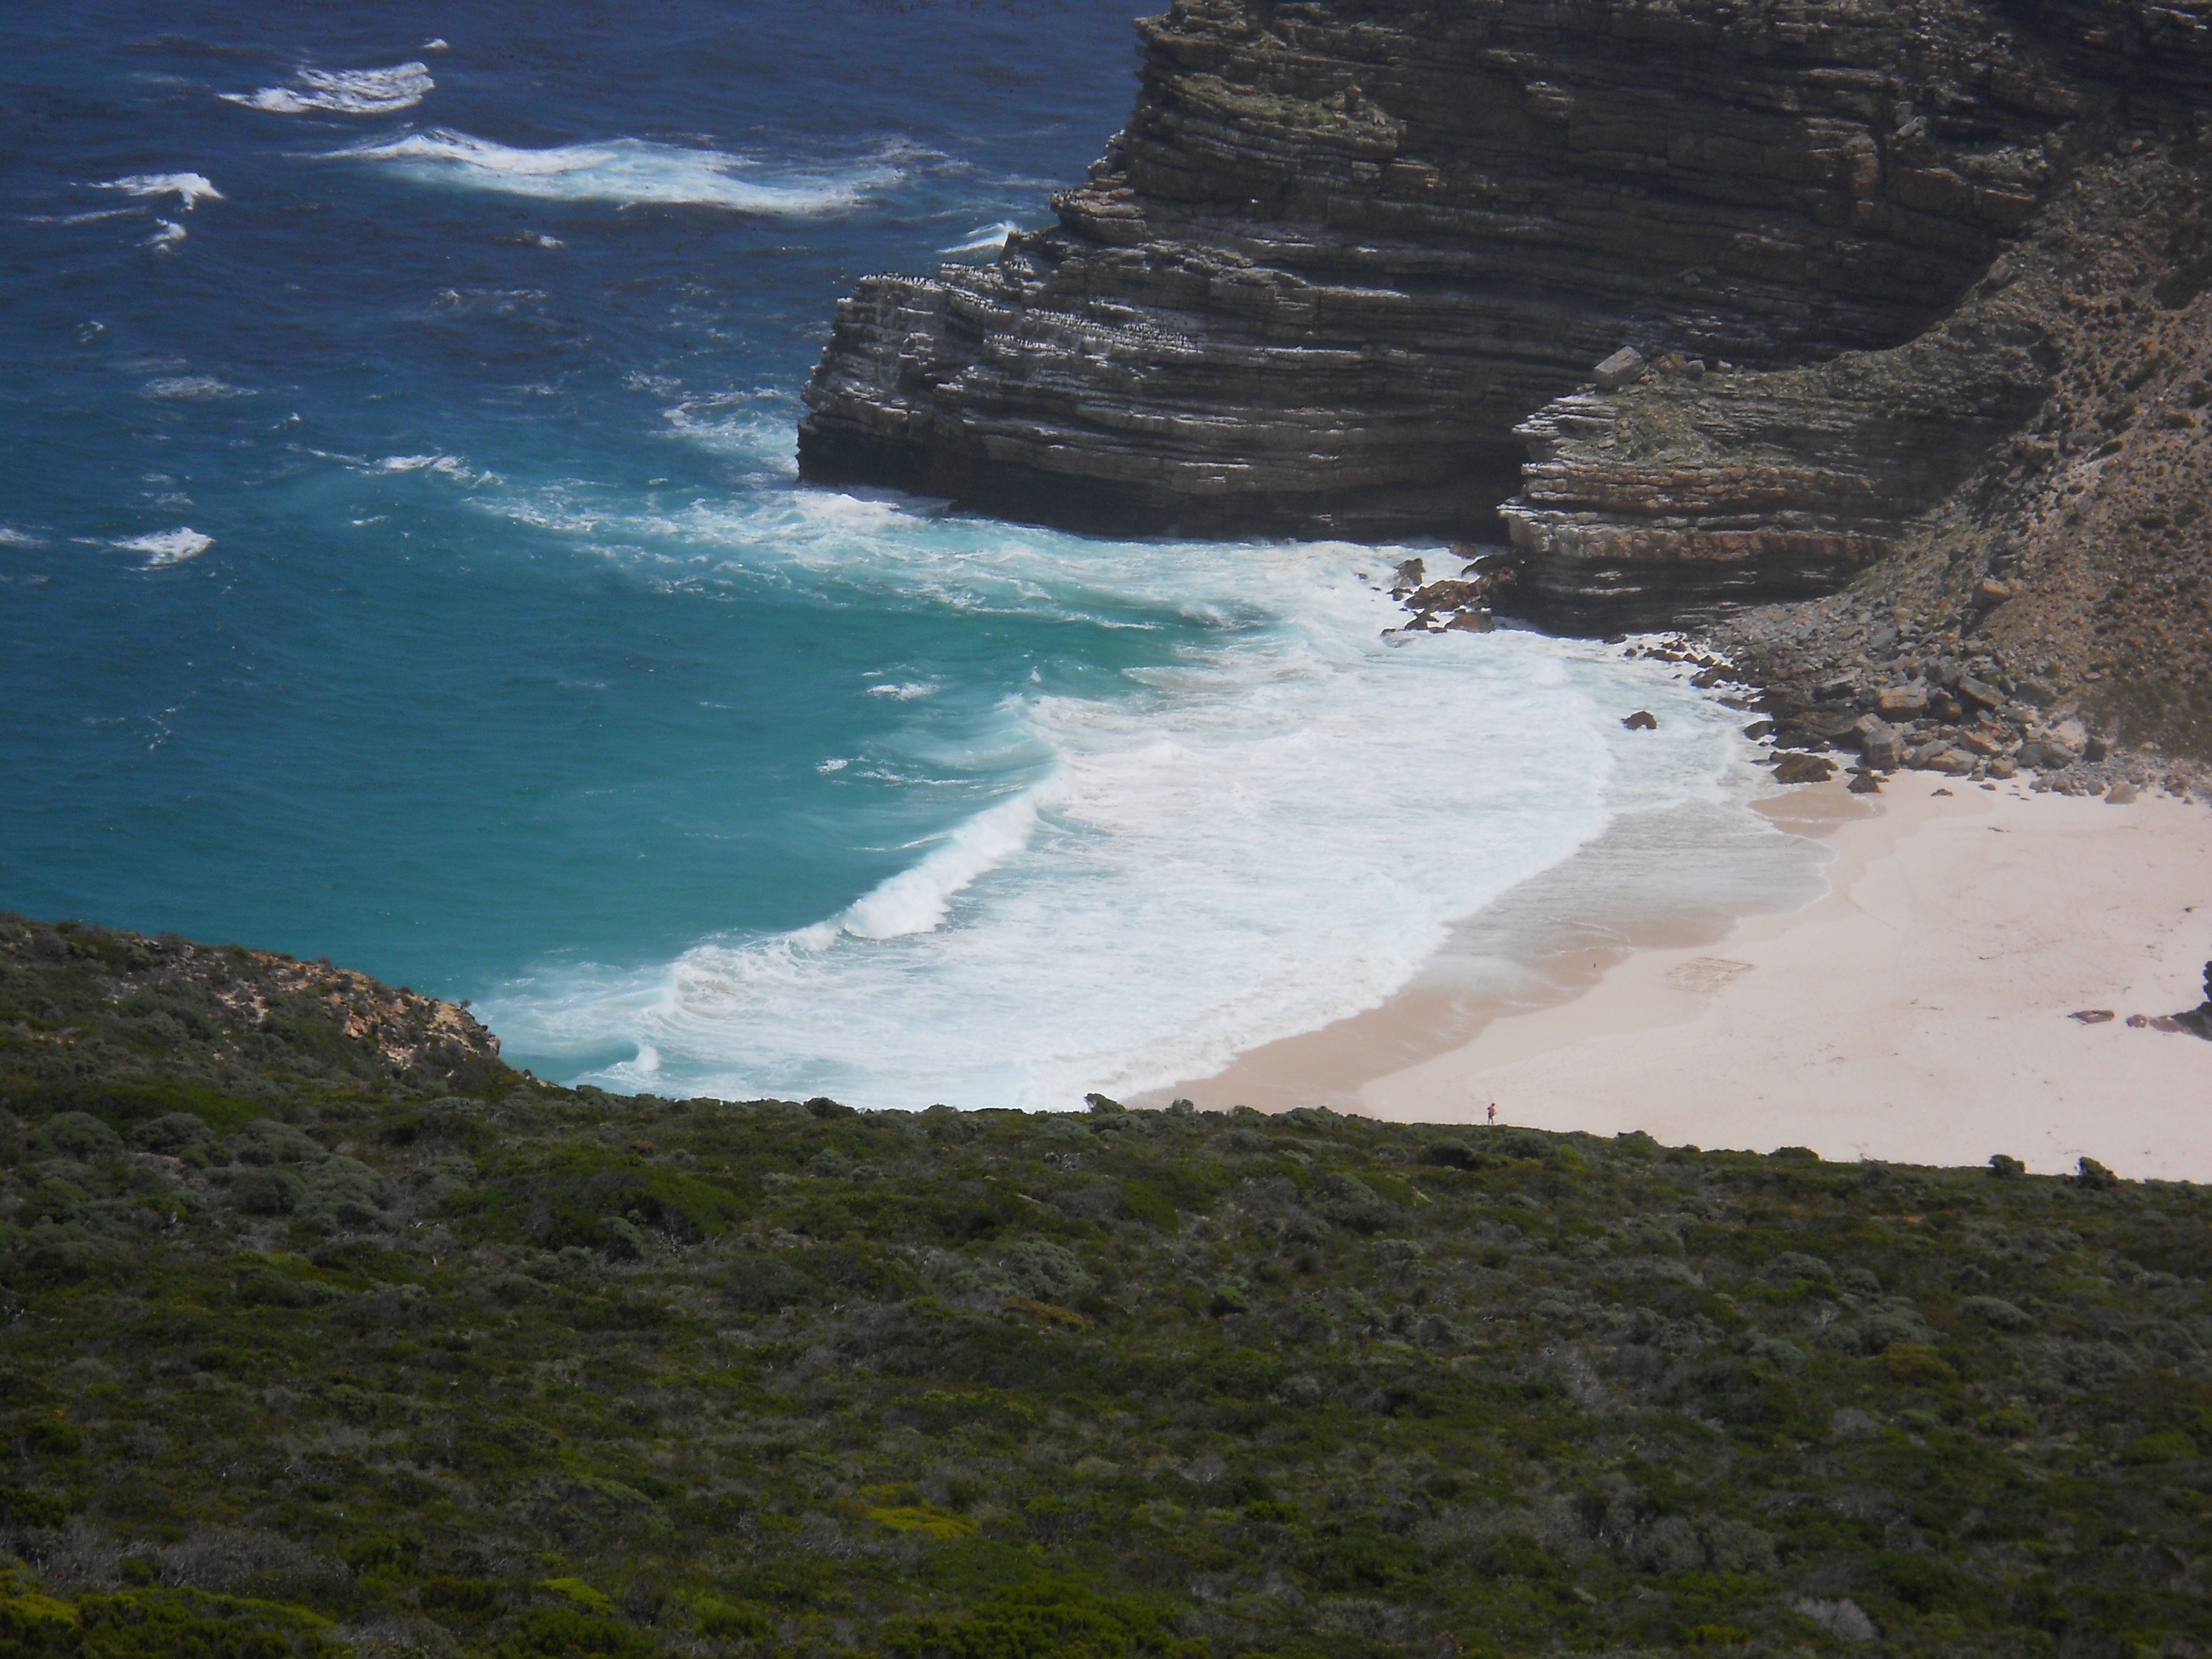
beach, landscape, sea, coast, water, rock, ocean, shore, wave, cliff, cove, holiday, bay, terrain, body of water, geology, cape, south africa, landform, beautiful beaches, diaz beach, geographical feature, wind wave